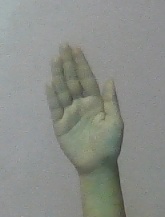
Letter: seen